Gregory W. Becker

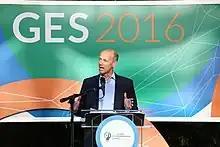
Becker delivered the opening remarks at the 2016 Global Entrepreneurship Summit.

Becker is on the West Coast Advisory Board of the Johnson Center for Entrepreneurship & Innovation at the Kelley School of Business and, since 2021, the Guiding Council of One Mind at Work, a group that advocates for workplace mental health.